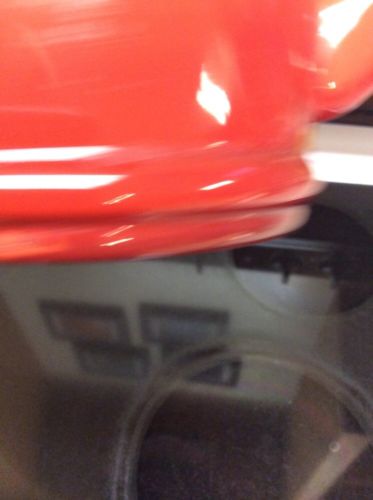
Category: kettle